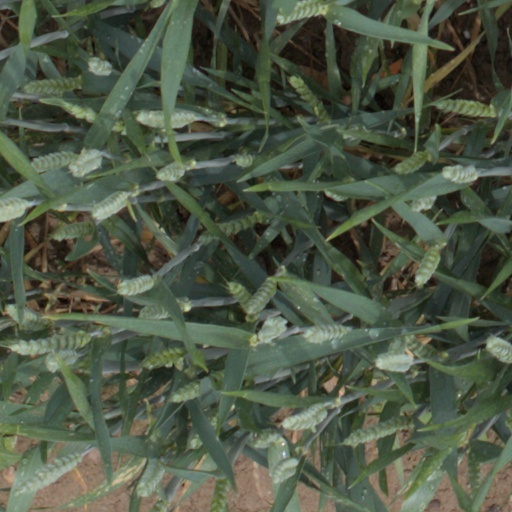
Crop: wheat